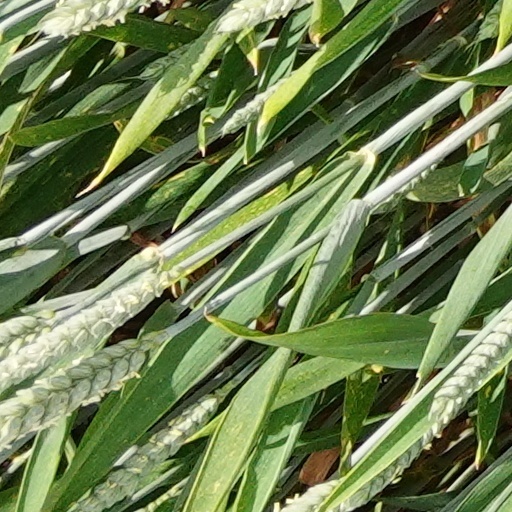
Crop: wheat